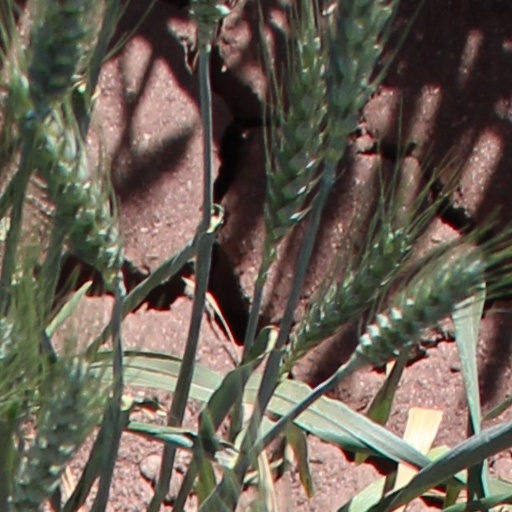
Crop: wheat